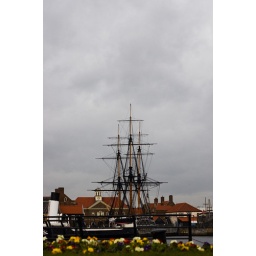
The Trincomalee seen over a flower bed